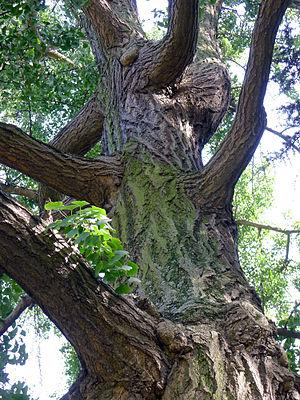
Arbre aux 40 écus (Ginkgo biloba, Ginkgoaceae) historique du jardin des Plantes - Paris V Cet arbre planté vers 1811 sur trouve sur le flanc nord de la butte du jardin, côté rue Geoffroy-Saint-Hilaire.
L'architecture végétale est une discipline botanique fondée sur l'analyse morphologique qui cherche à rendre compte de l'organisation spatio-temporelle de l'appareil végétatif des plantes. Cette architecture « est, à tout moment, l'expression d'un équilibre entre des processus endogènes de croissance et des contraintes extérieures exercées par le milieu ».
L’Arbre aux quarante écus, l’Abricotier d'argent, Ginkgo est une espèce d'arbres et la seule représentante actuelle de la famille des Ginkgoaceae. C'est la seule espèce actuelle de la division des ginkgophyta. Elle est considérée comme une espèce panchronique. C'est la plus ancienne famille d'arbres connue, puisqu'elle serait apparue il y a plus de 270 millions d'années. Elle existait déjà une quarantaine de millions d'années avant l'apparition des dinosaures.